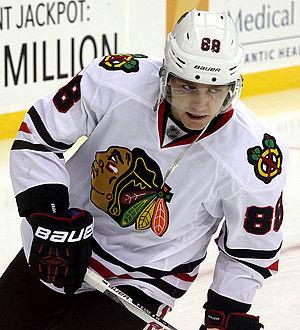
La saison 2015-2016 est la 98ᵉ saison de la Ligue nationale de hockey. La saison régulière voit 30 équipes jouer 82 matchs chacune. Les Penguins de Pittsburgh remportent la Coupe Stanley en battant en finale les Sharks de San José.